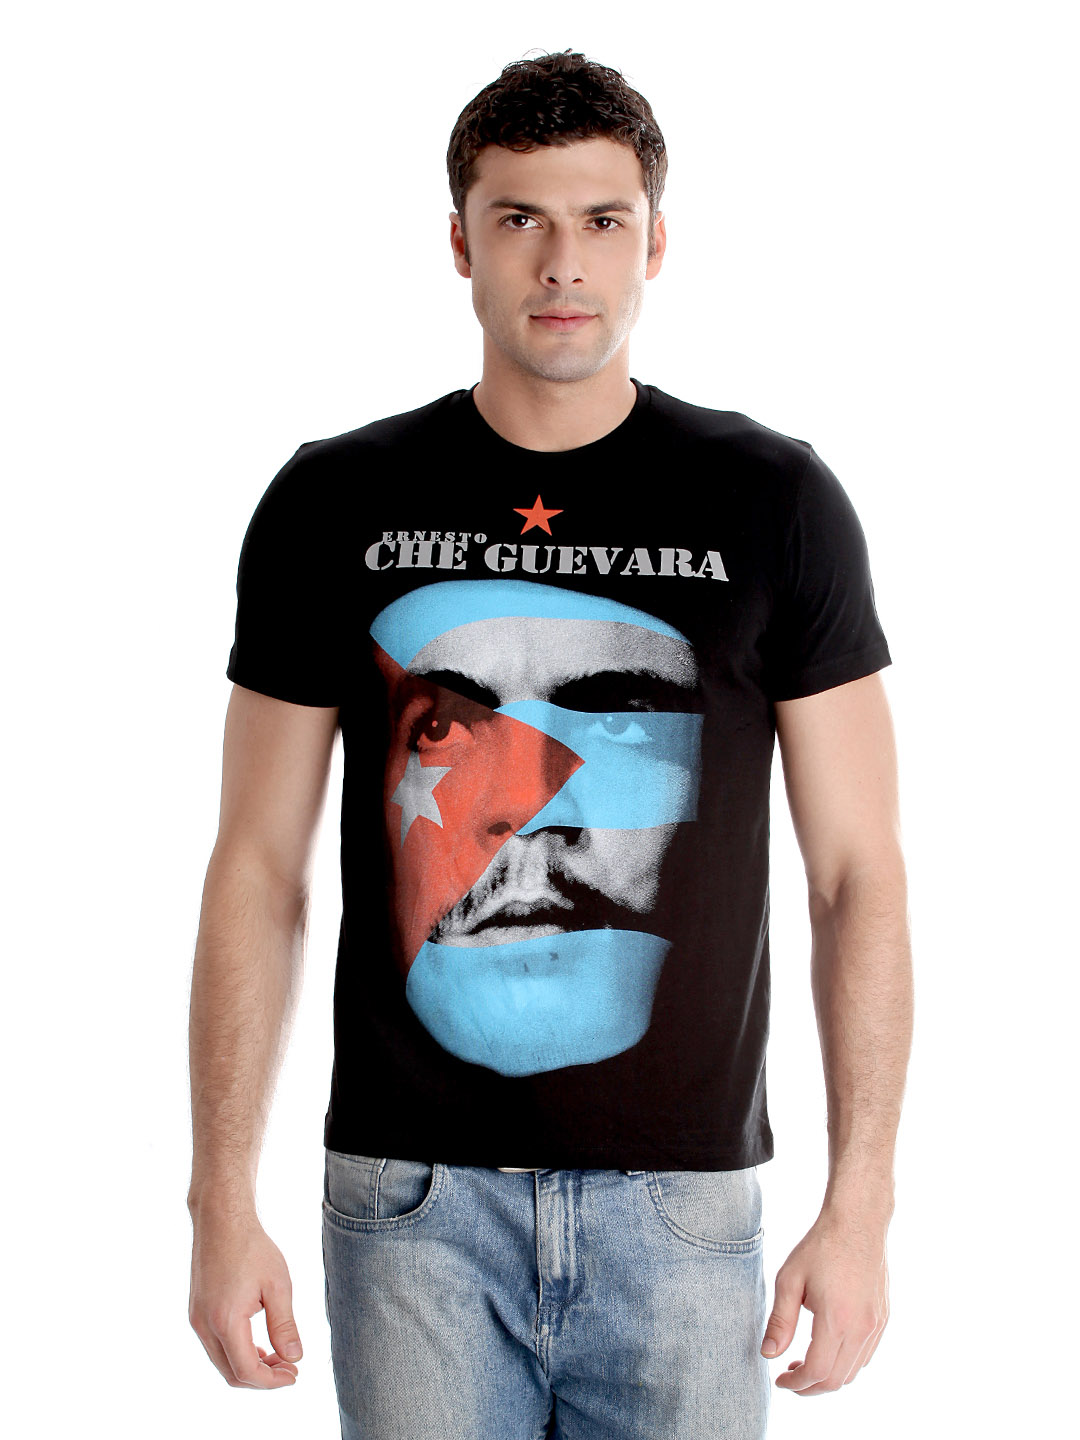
Che Guevara Men Printed Black T-shirt
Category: Apparel / Topwear / Tshirts
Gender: Men
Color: Black
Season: Summer 2012
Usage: Casual